Kowloon East Barracks

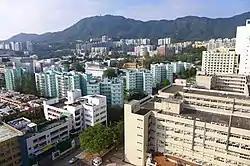
Kowloon East Barracks

Kowloon East Barracks, formerly Osborn Barracks, is a former British Army facility now in use by the People's Liberation Army in Kowloon City District, Hong Kong located in the northern part of Kowloon on Waterloo Road and Junction Road (across the street from Hong Kong Baptist University).